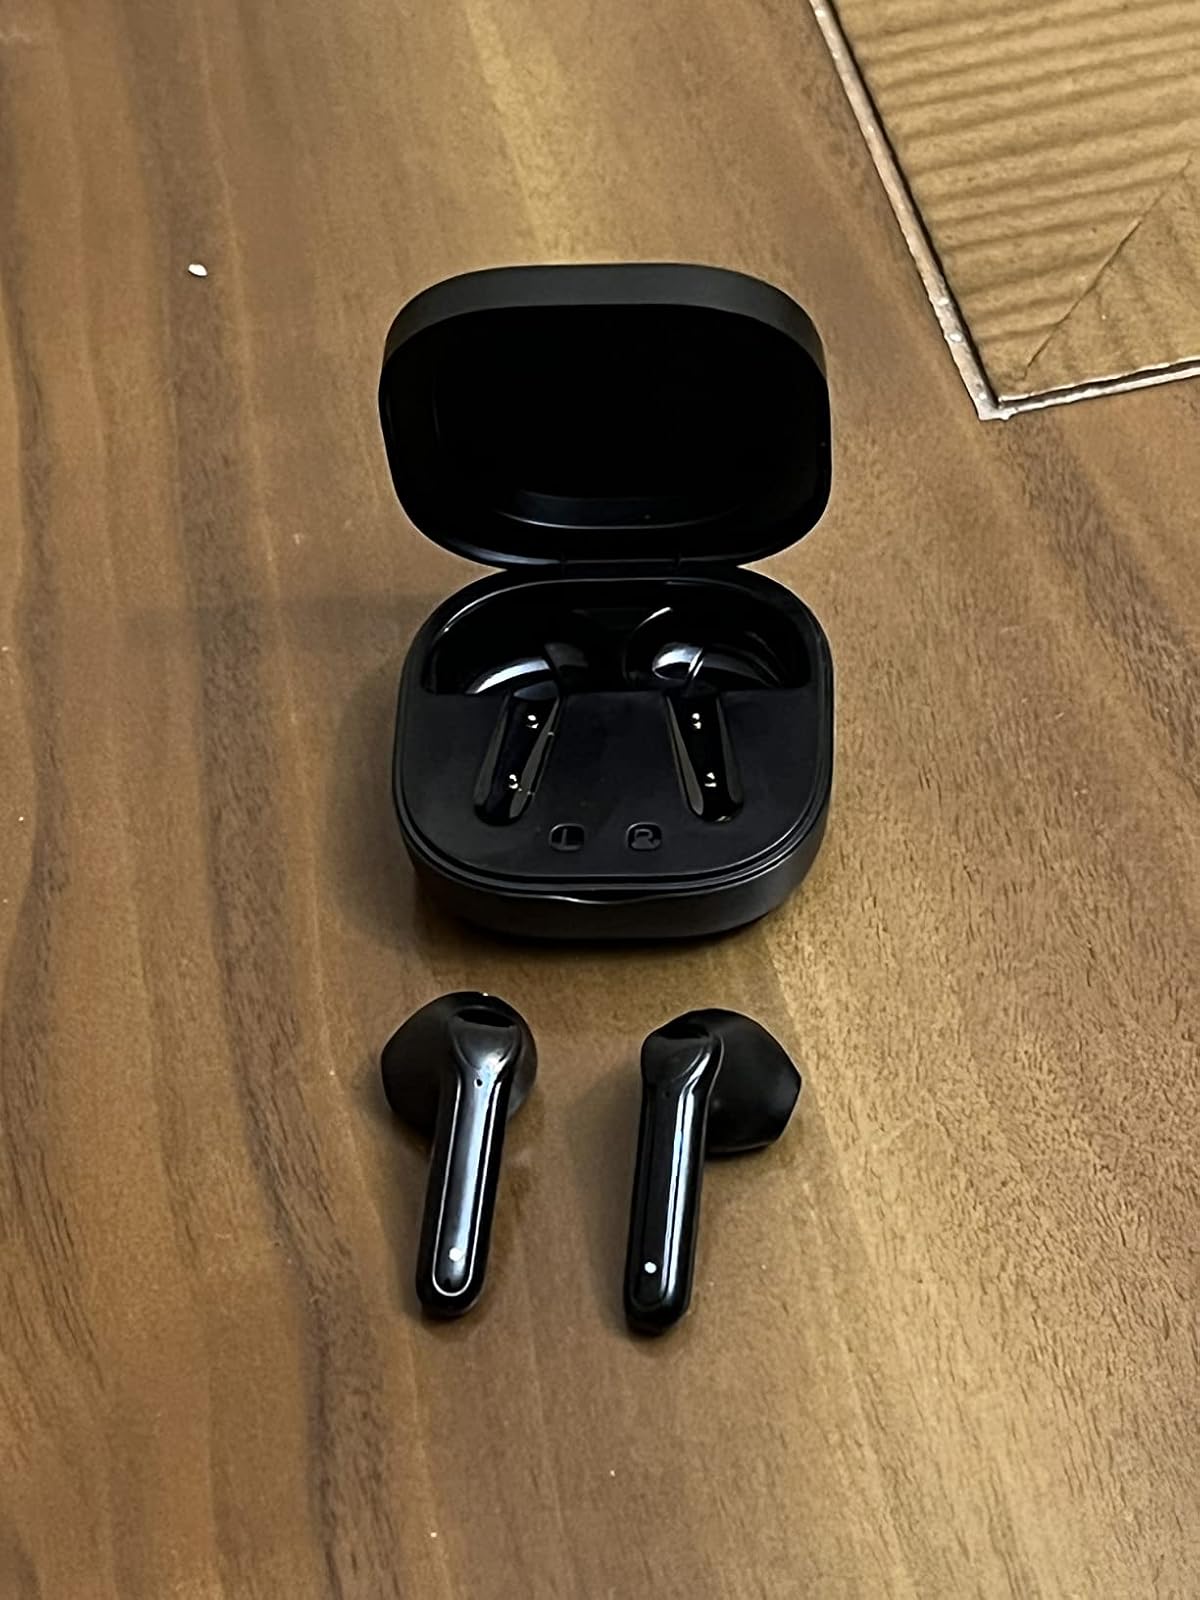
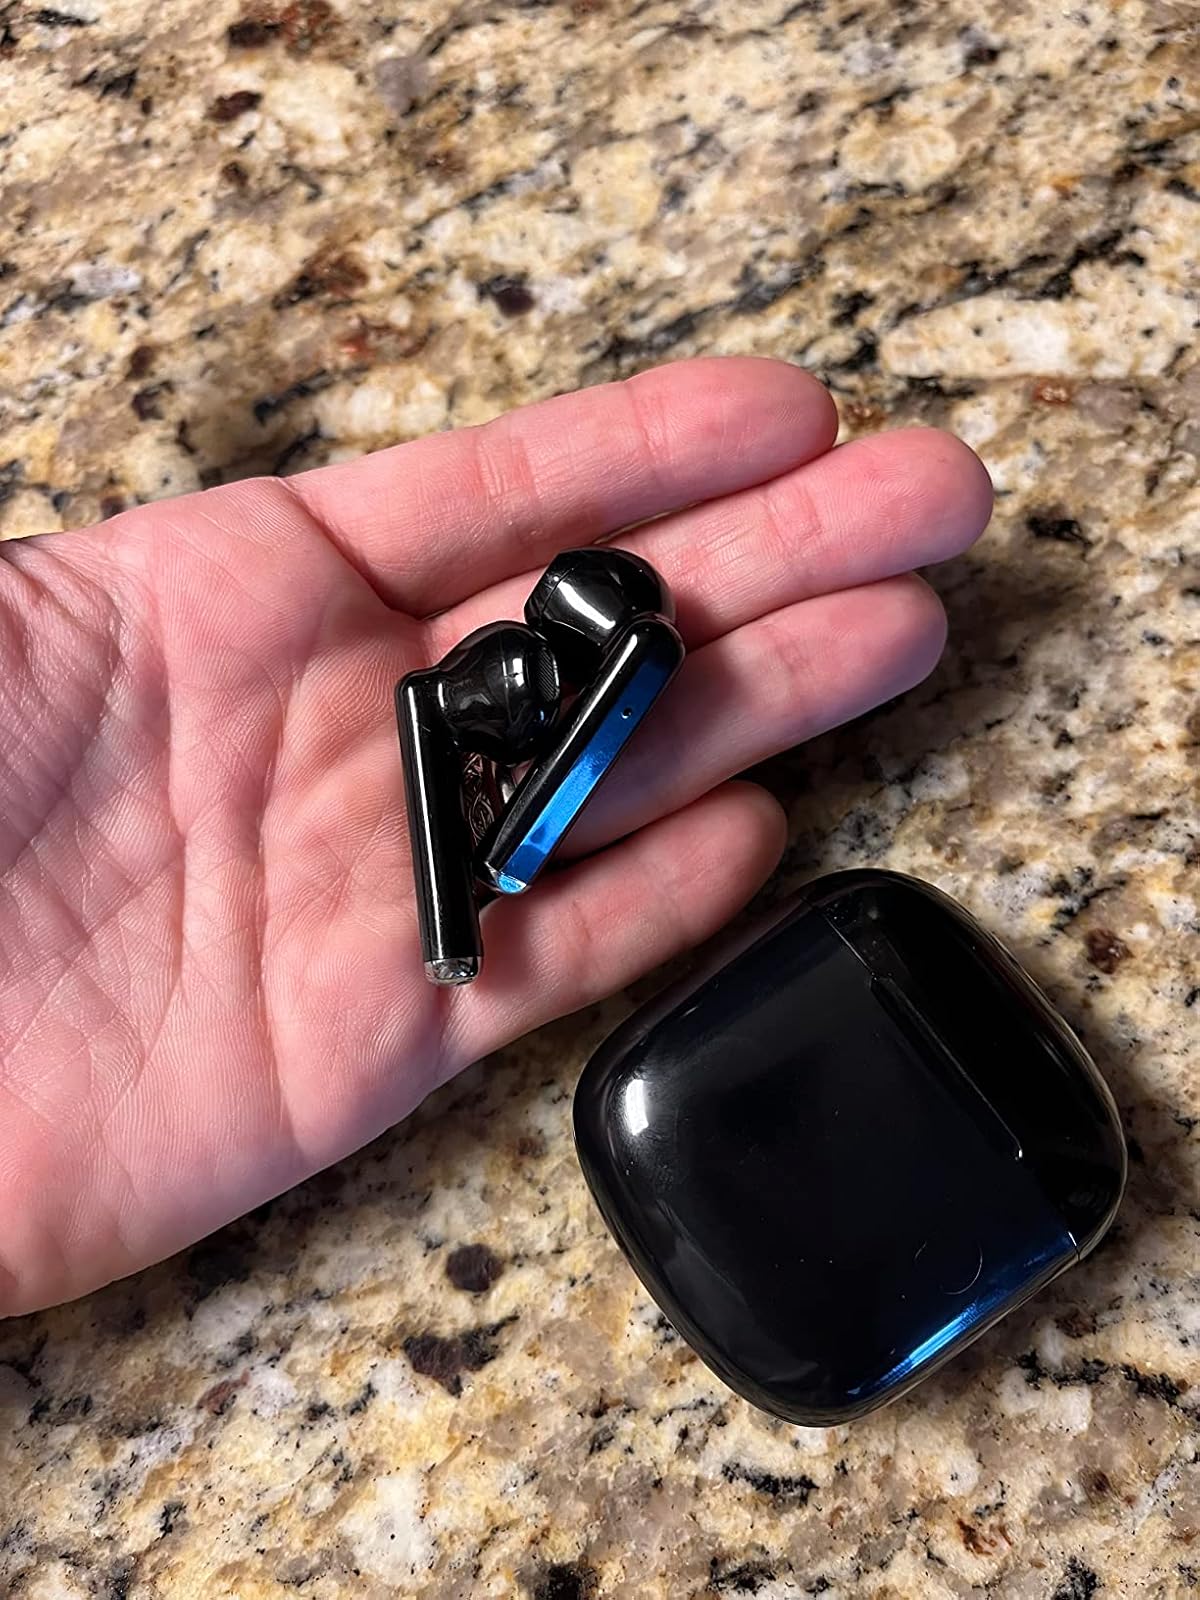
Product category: earbuds
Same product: no